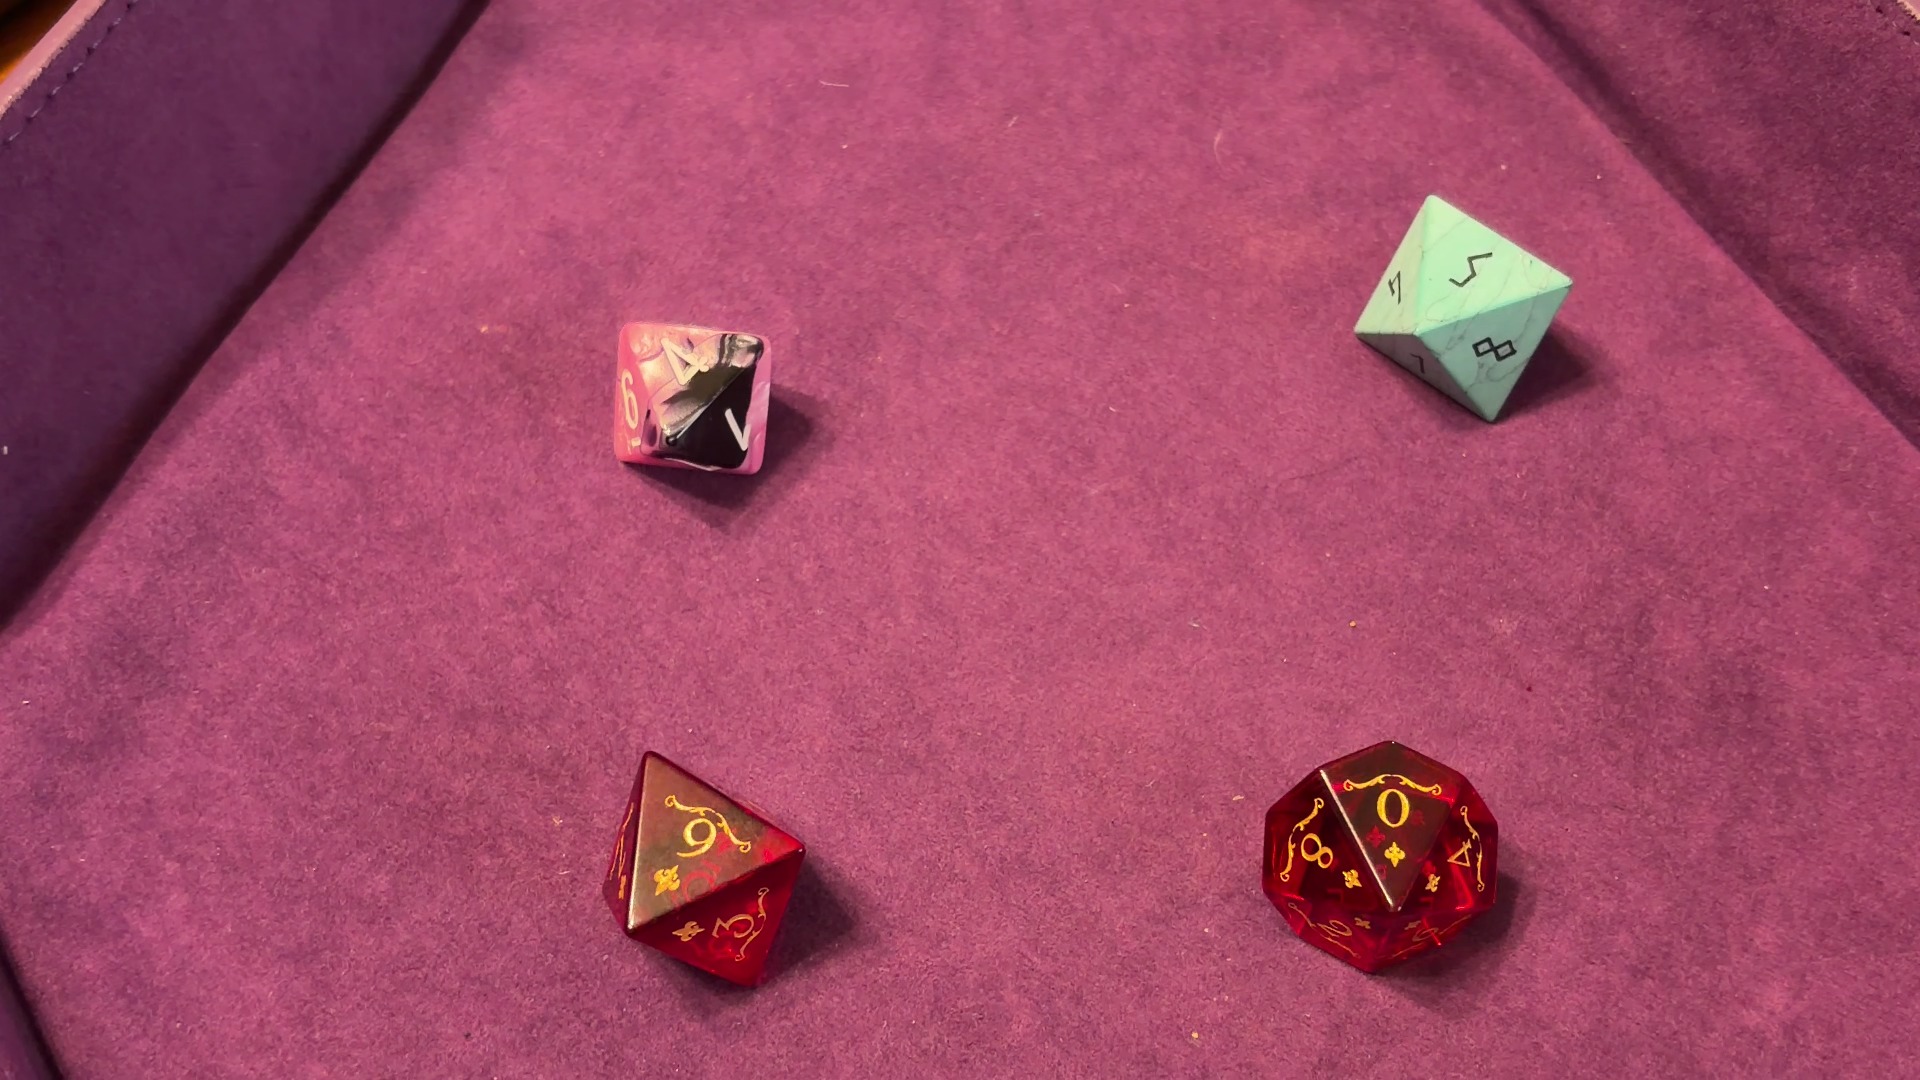
Dice in frame:
type: d8
value: 4
type: d8
value: 5
type: d8
value: 6
type: d10
value: 0
Label source: human
Face values trusted: yes